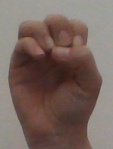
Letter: ha